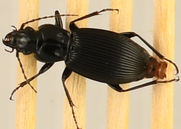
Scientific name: Pterostichus lachrymosus
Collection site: Mountain Lake Biological Station NEON (MLBS), plot MLBS_002